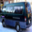
Label: bus